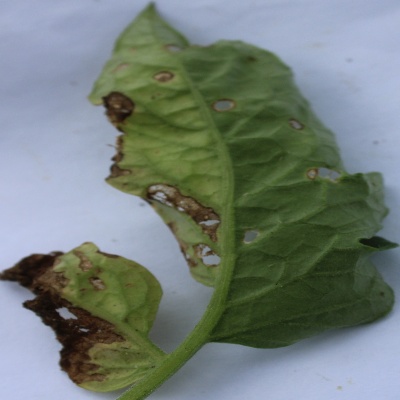
Crop: Tomato
Condition: septoria leaf spot